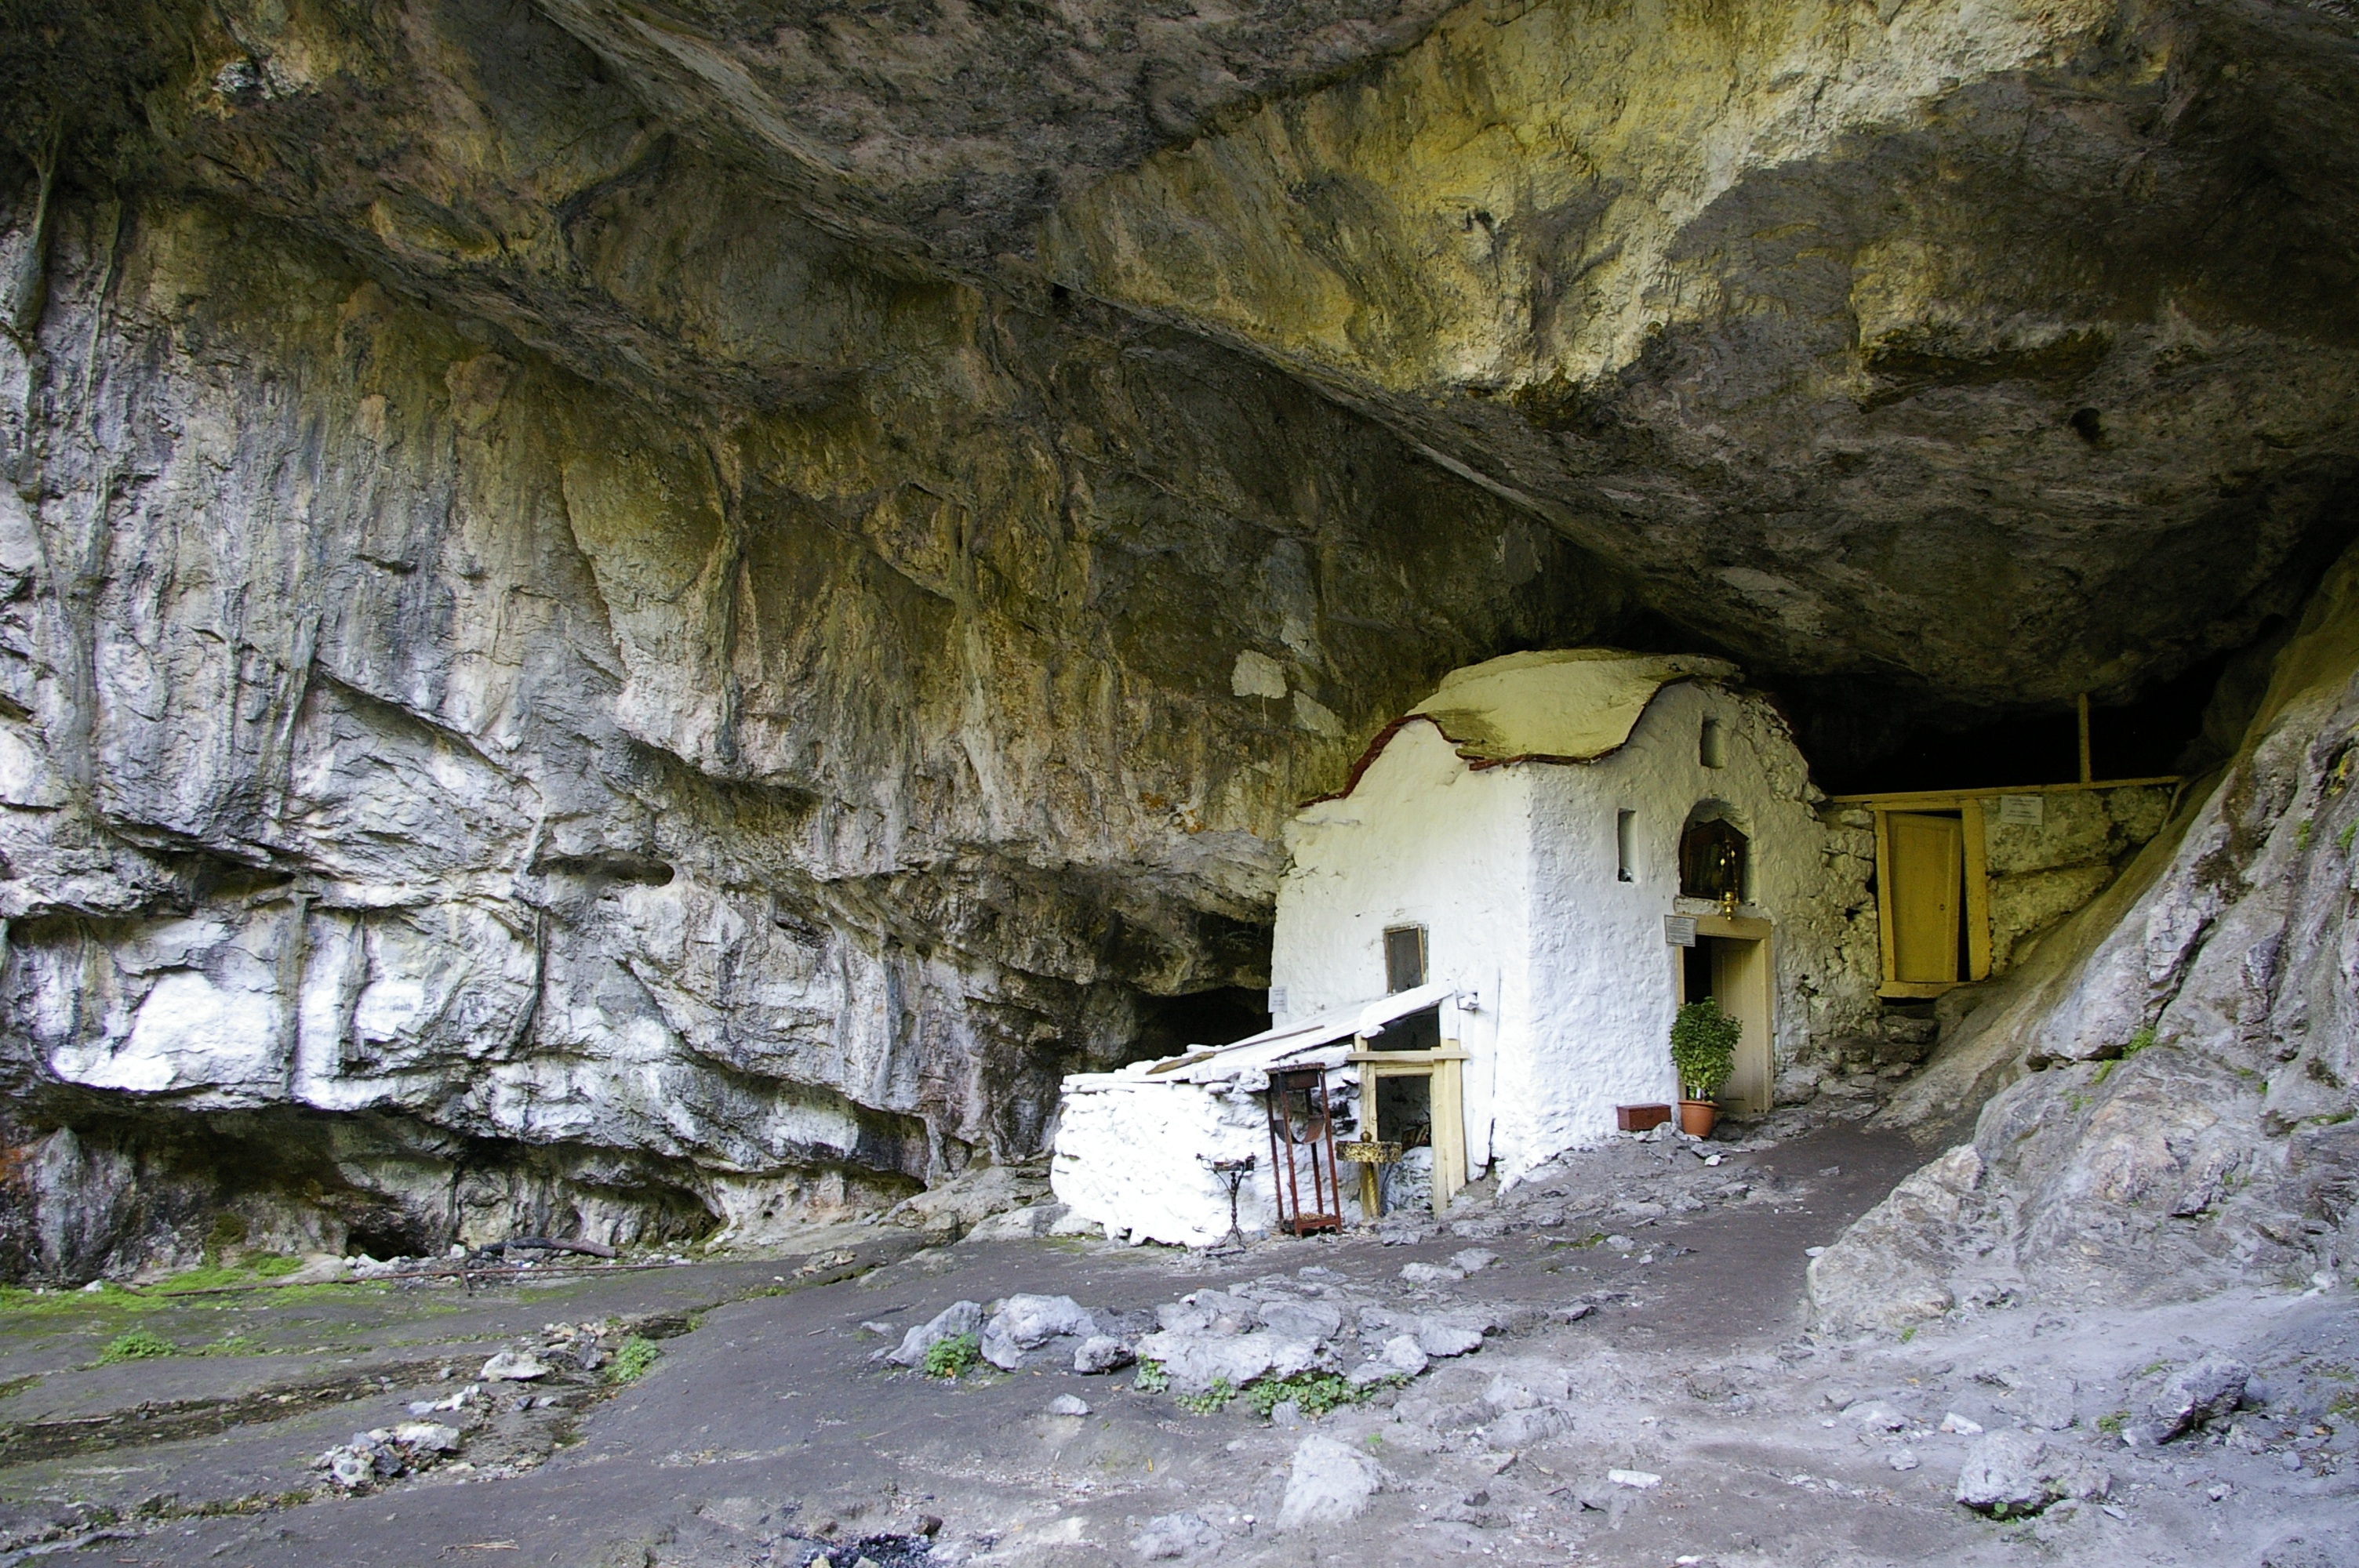
rock, old, formation, cave, church, chapel, christian, geology, temple, monastery, olympus, saint, christianity, orthodox, abbey, orthodoxy, landform, geographical feature, dionysus